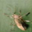
Label: beetle